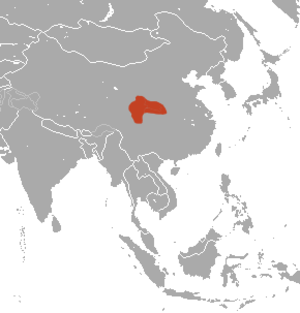
Le Rhinopithèque de Roxellane est une espèce qui fait partie des Primates. Ce singe est un rhinopithèque de la famille des Cercopithecidae, couvert d’une belle fourrure rousse, avec une face bleuté et un petit nez retroussé. Il vit dans les forêts de montagne de Chine du Sud-Ouest, le long du plateau tibétain.